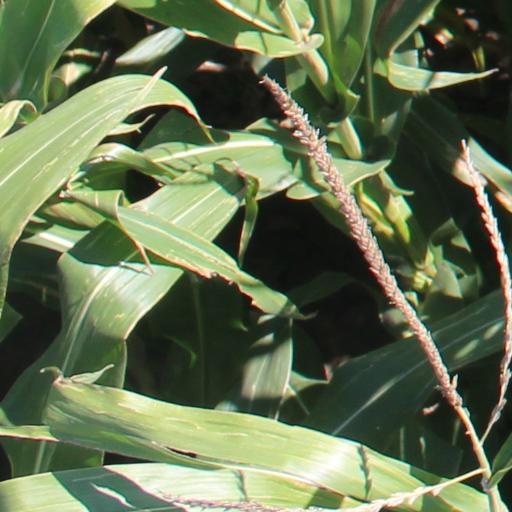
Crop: maize; corn